Durham Light Infantry

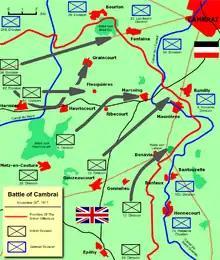
Initial British gains at Cambrai

When the Central Powers forced a retreat on the Italian Front at the Battle of Caporetto, 5 British and 2 French Divisions were sent to Italy. The British Divisions contained the 12th and 13th battalions (23rd Division) and the 20th battalion (41st Division) leaving the Ypres Salient between the end of October and mid November and arriving in at the Italian front between the end of November and early December.